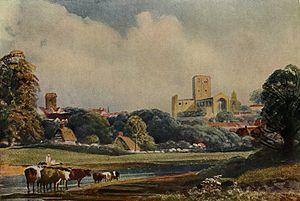
Peter De Wint, né le 21 janvier 1784 dans le Staffordshire – mort le 30 janvier 1849 à Londres, est un peintre paysagiste anglais. Un certain nombre de ses tableaux sont conservés à la National Gallery, au Victoria and Albert Museum et à The Collection à Lincoln.